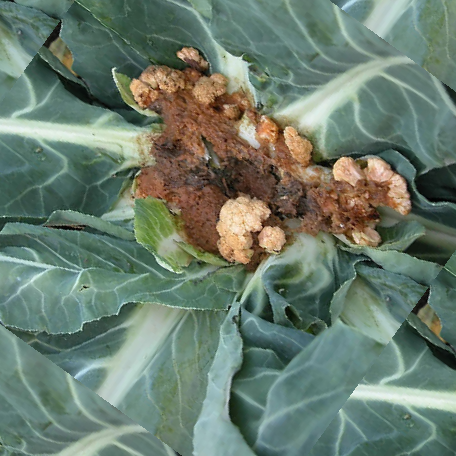
Label: Bacterial spot rot